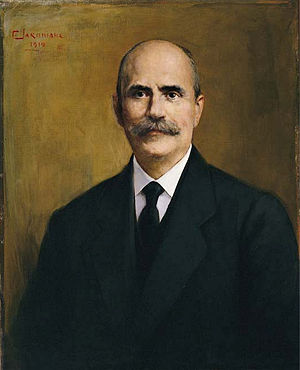
Alpha Bank / Historie
John F. Costopoulos, Maleri af Georgios Jakobides, 1919
Alpha Bank er den næststørste græske bank og med den største markedsværdien på ca. 2,13 milliarder euros. Banken blev grundlagt i 1879 og har været styret af familien Costopoulos siden starten.